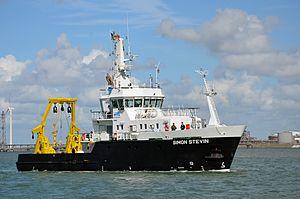
Le RV Simon Stevin est un navire océanographique belge utilisé pour effectuer des recherches océanographiques côtières dans la baie sud de la mer du Nord et dans la partie orientale de la Manche. Il sert également de navire de formation pour les étudiants en sciences de la mer et sciences maritimes et de plate-forme de test pour les nouvelles technologies marines et maritimes. Les élèves et les étudiants des écoles primaires et secondaires se voient offrir la possibilité de monter à bord pour des excursions éducatives.